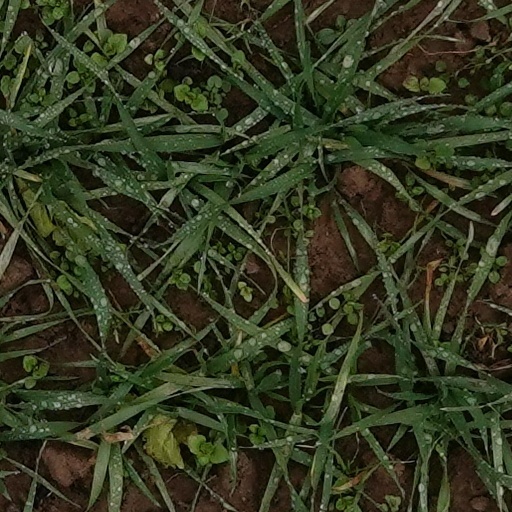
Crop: wheat